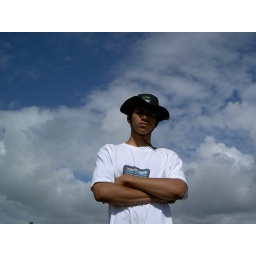
At the beach in Brazil. Stood on a rock to appear taller.